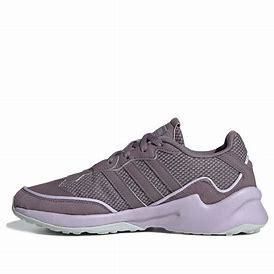
Brand: adidas
Model: neo Adidas NEO 20 20 FX